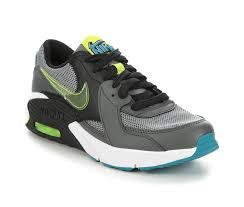
Label: Sneaker